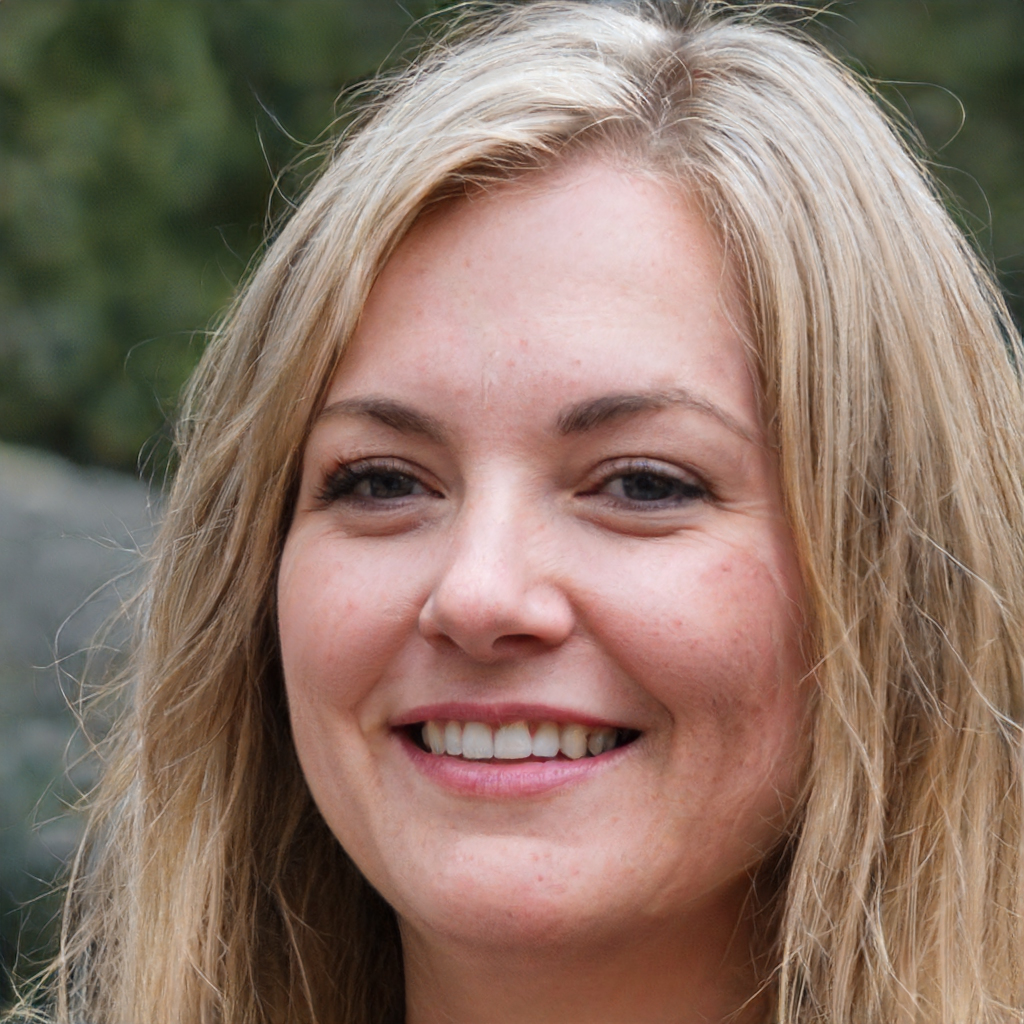
Label: Colored